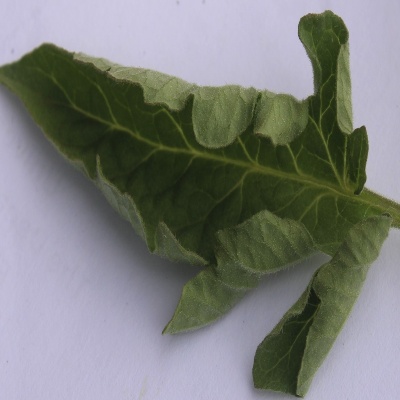
Crop: Tomato
Condition: leaf curl